Space law

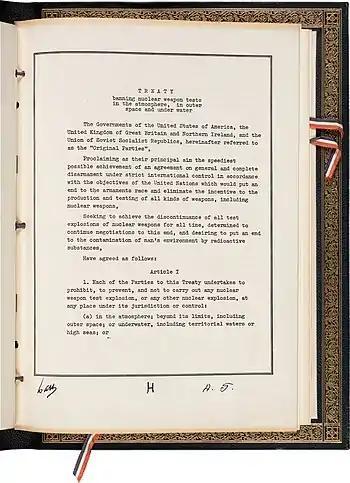
Partial Test Ban Treaty (1963), the first international space law treaty.

Space law is the body of law governing space-related activities, encompassing both international and domestic agreements, rules, and principles. Parameters of space law include space exploration, liability for damage, weapons use, rescue efforts, environmental preservation, information sharing, new technologies, and ethics. Other fields of law, such as administrative law, intellectual property law, arms control law, insurance law, environmental law, criminal law, and commercial law, are also integrated within space law.